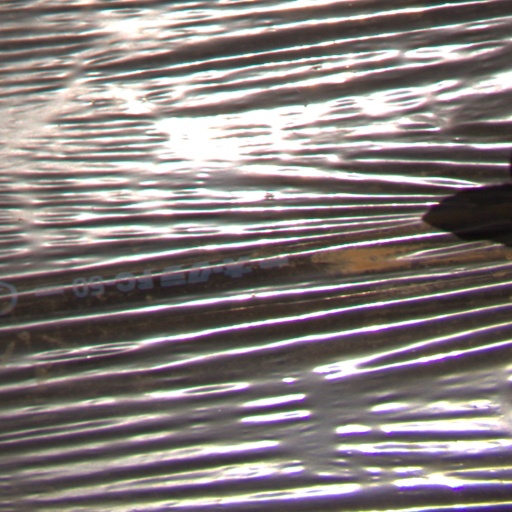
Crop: Jerusalem artichoke